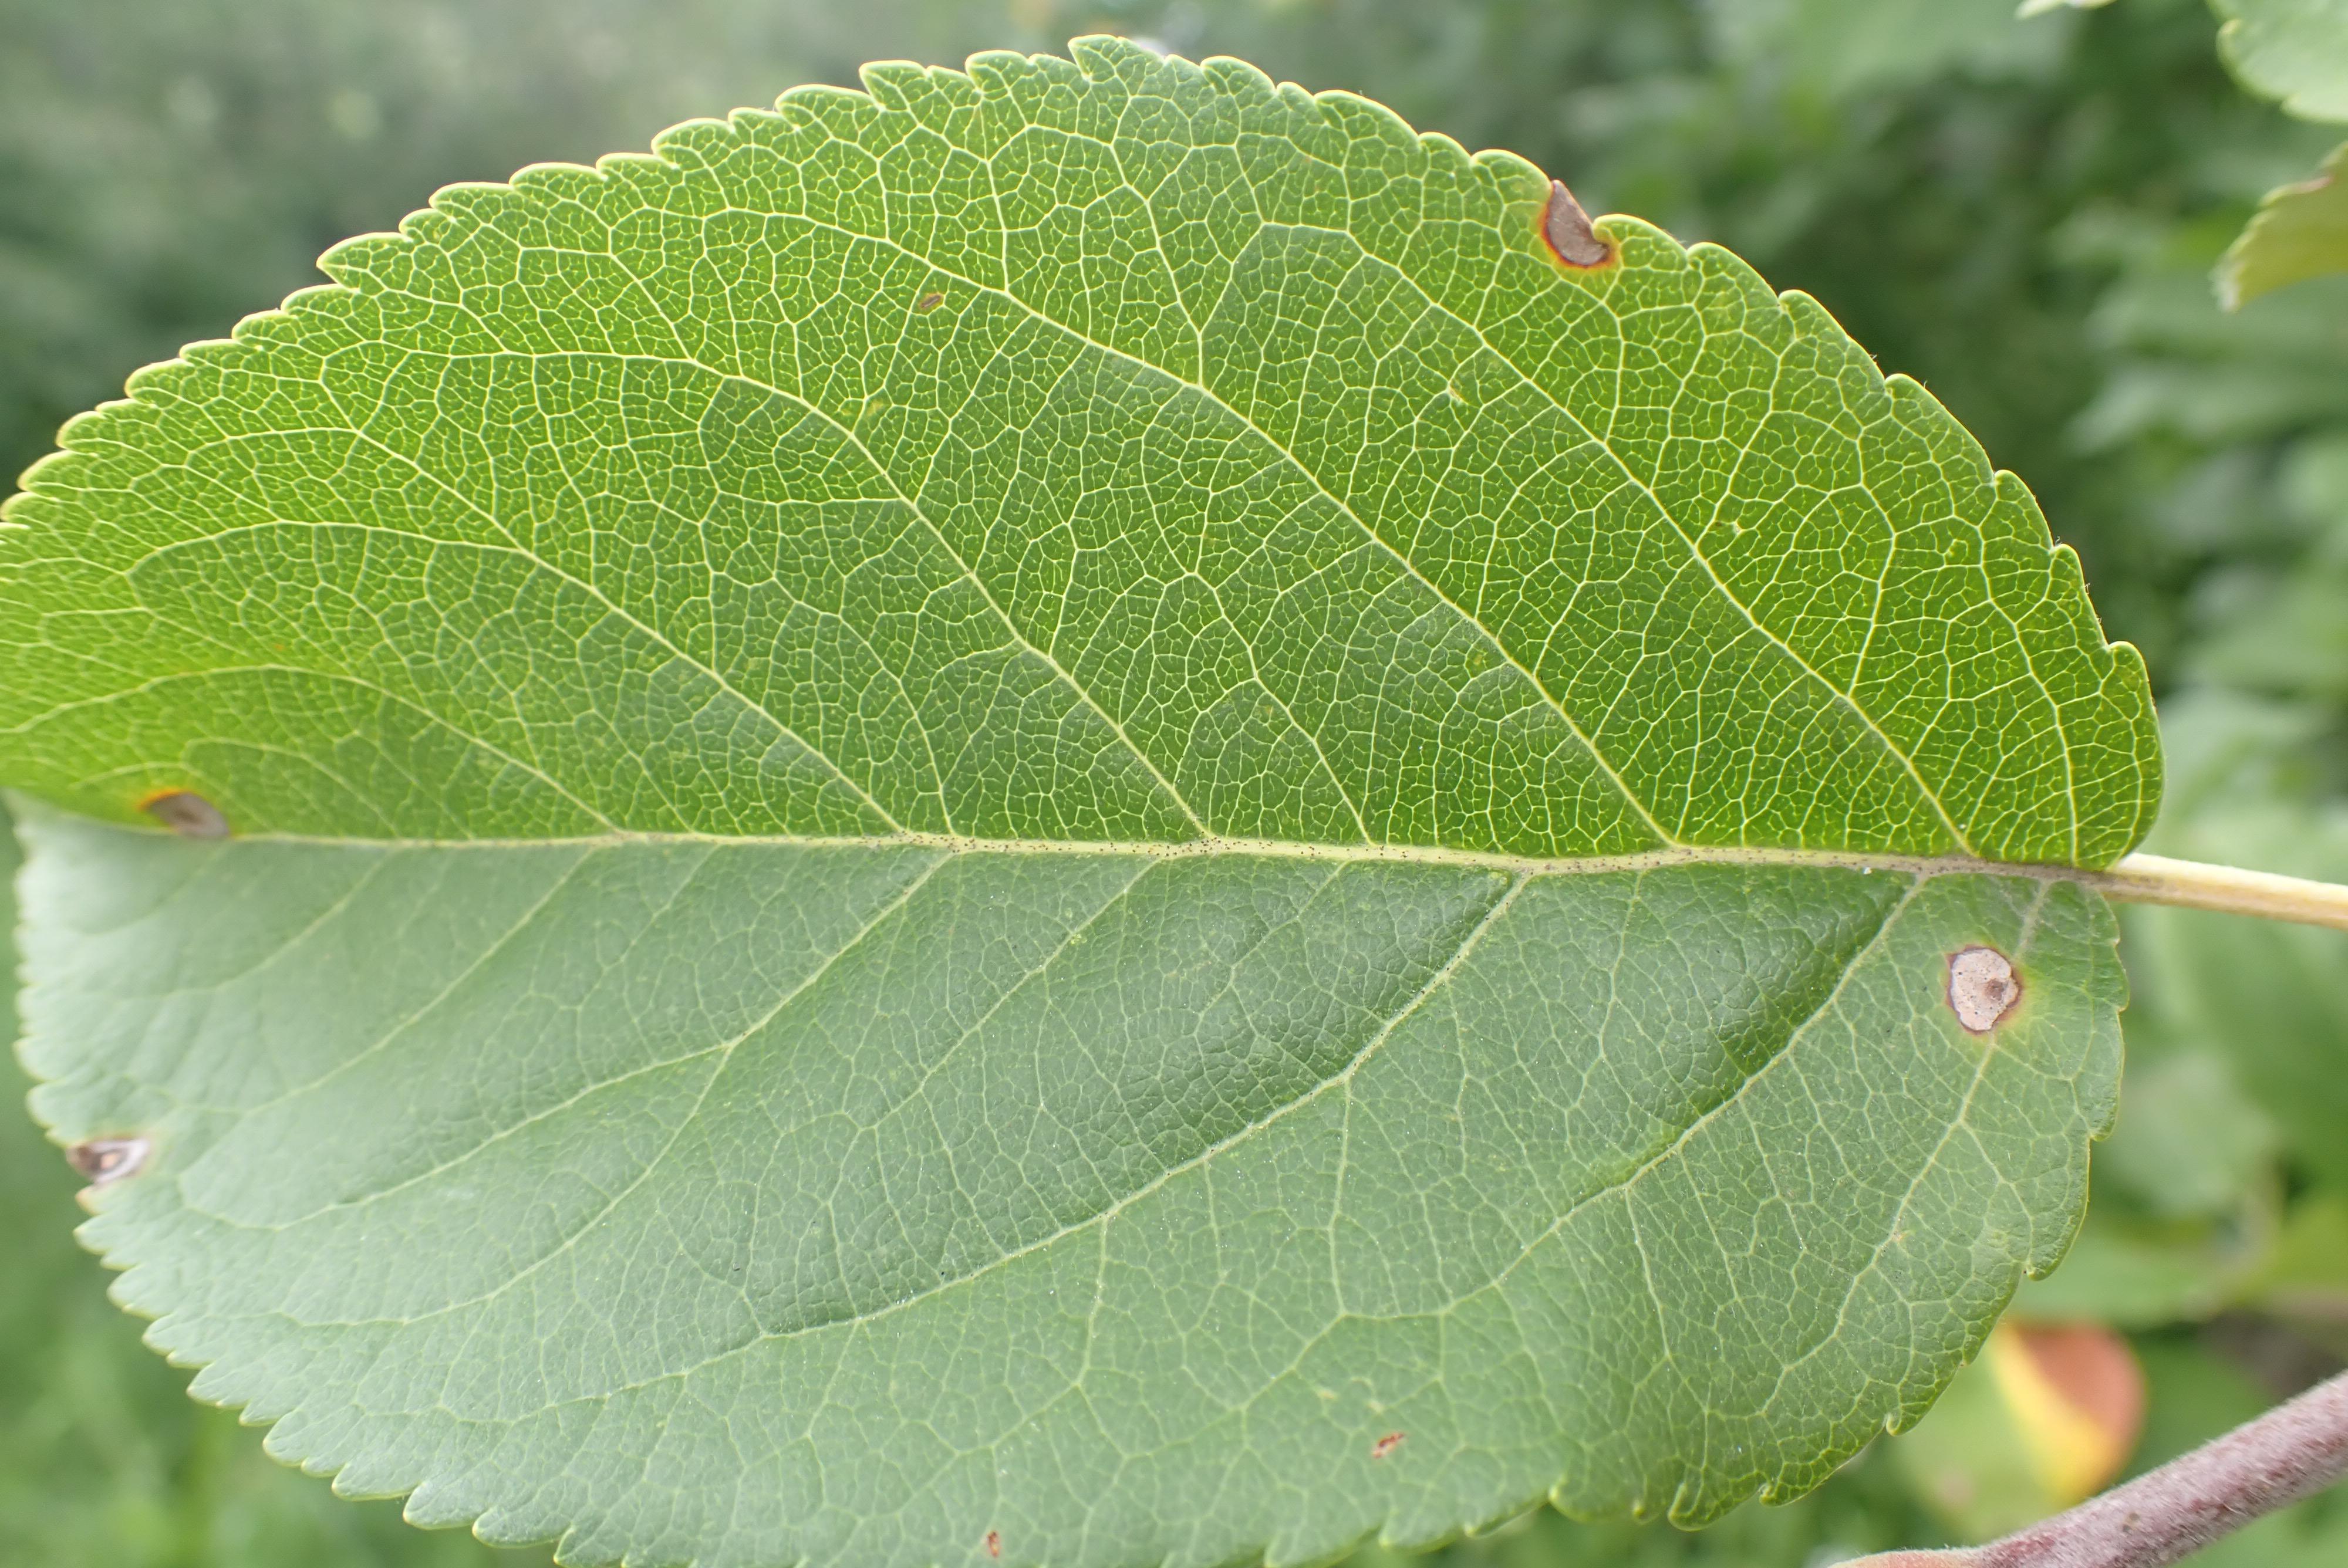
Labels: frog_eye_leaf_spot